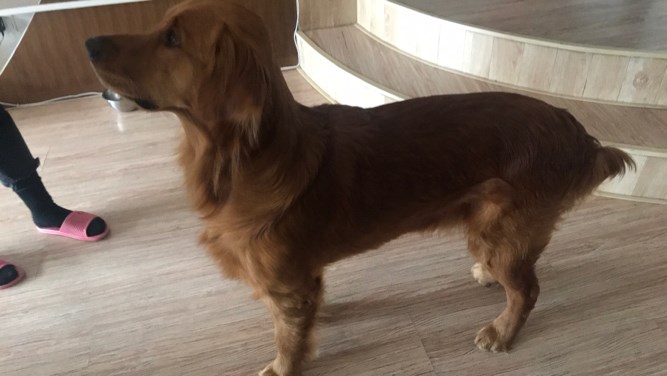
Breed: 5355-n000126-golden_retriever